Holy Cross Mountains Brigade

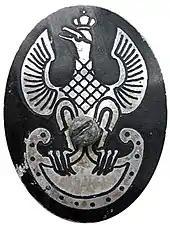
The 25th Polish Auxiliary Guard cap badge. After the end of World War II, the Holy Cross Mountains Brigade became the 25th Polish Auxiliary Guard Company of the United States Army in occupied Germany.

Marcinkowski, along with Hubert Jura, pseudonym "Tom", who was the main liaison officer between the Germans and the brigade, were members of the extreme-right faction "Szaniec" within the NSZ-ZJ (which was itself a far-right faction of the pre-1944 NSZ). Jura's role in the actions undertaken by the unit during this time have not been fully explained. Jura was a Gestapo or SD agent and he used internal politics of the NSZ-ZJ to settle personal scores (under the guise of "fighting communism within NSZ-ZJ"). There were outstanding death sentences for collaboration issued against him by both the Home Army and the portion of the pre-1944 NSZ which merged with it.